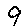
Label: 9